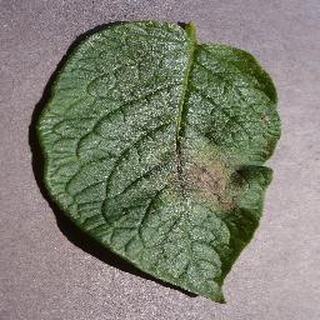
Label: potato_late_blight